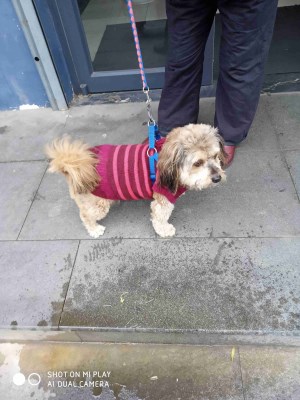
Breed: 2342-n000102-miniature_schnauzer